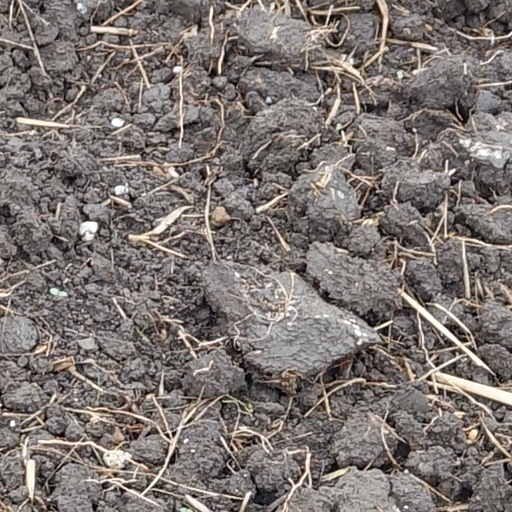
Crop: wheat